Vladimir Logothetti

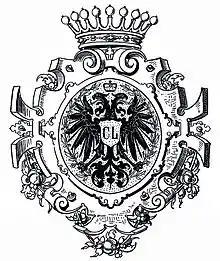
Coat of arms of the Logothetti family as used by Vladimir

Logothetti originated from an old Byzantine lineage claiming an origin dating back to the Byzantine Emperor Nikephoros I Logothetes (reigned 802-811) that settled after the fall of Constantinople (1453) on the Ionian island of Zante (Zakynthos). In the 18th century a descendant, the officer of the Venetian Republic Giacomo (James) Conte Logothetti (1741–1802) went to the principality of Moldavia. After the annexation of the Bukovina he became an Austrian citizen. His issue played an important role in the defence of this most eastern Austrian province and were counted among the honourables of its capital Czernowitz (nowadays: Chernivtsi, Чернівці, Ukraine).